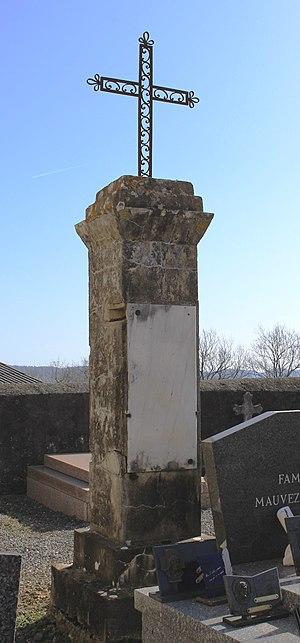
Monument aux morts de Jacque (Hautes-Pyrénées)
Les monuments aux morts de la guerre 1914-1918 peuvent être surmontés d'éléments symbolisant :
Jacque est une commune française située dans le département des Hautes-Pyrénées, en région Occitanie.